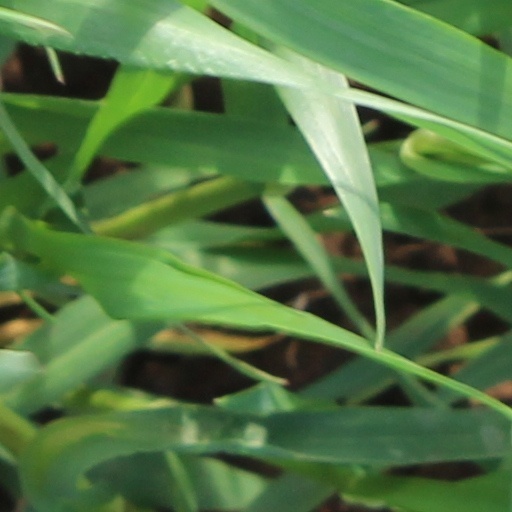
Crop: wheat